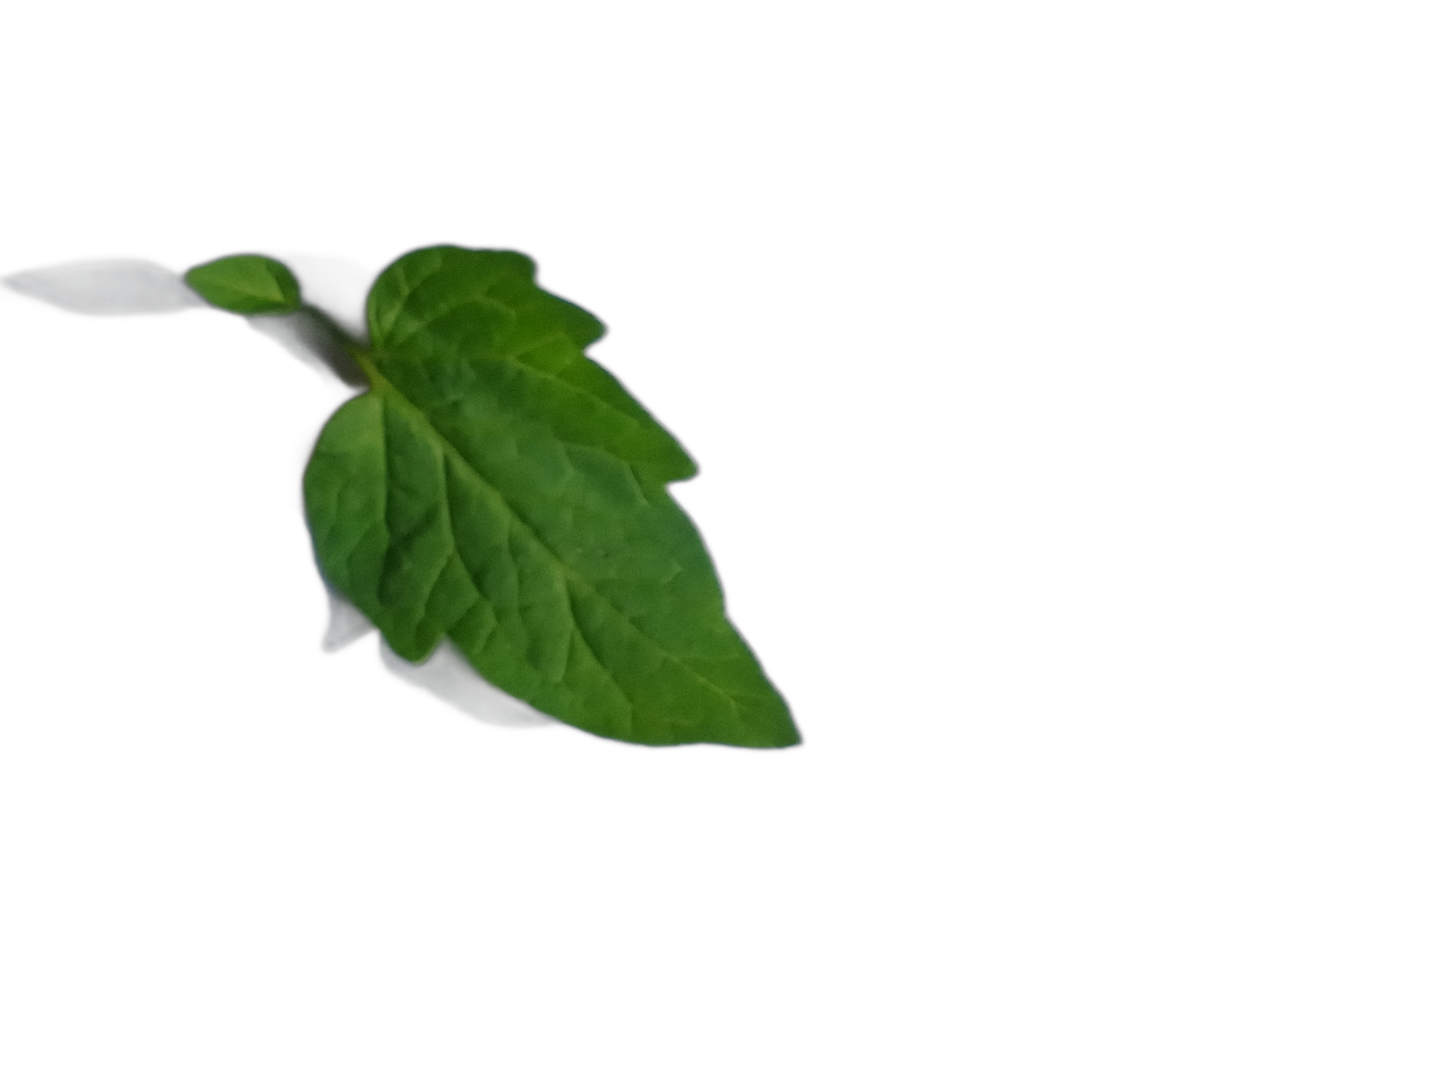
Crop: Tomato
Label: Healthy